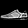
Label: Sneaker